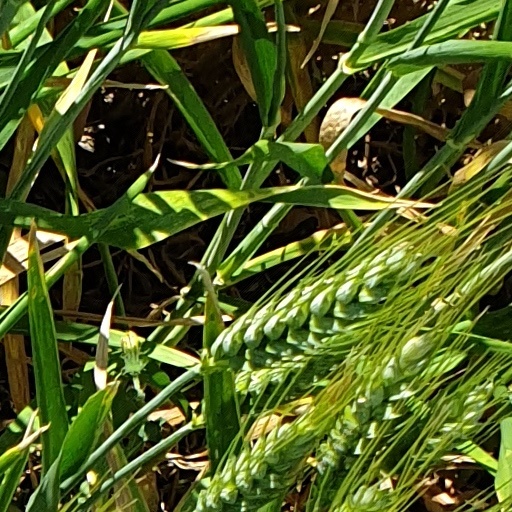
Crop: wheat